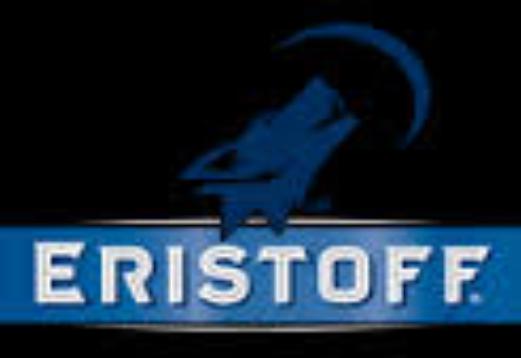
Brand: Eristoff
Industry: Food